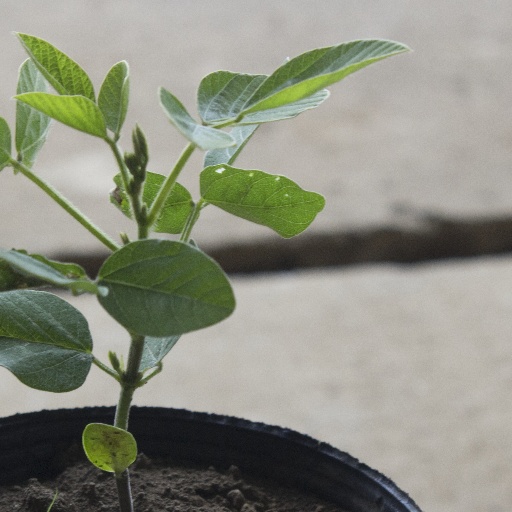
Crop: soybean